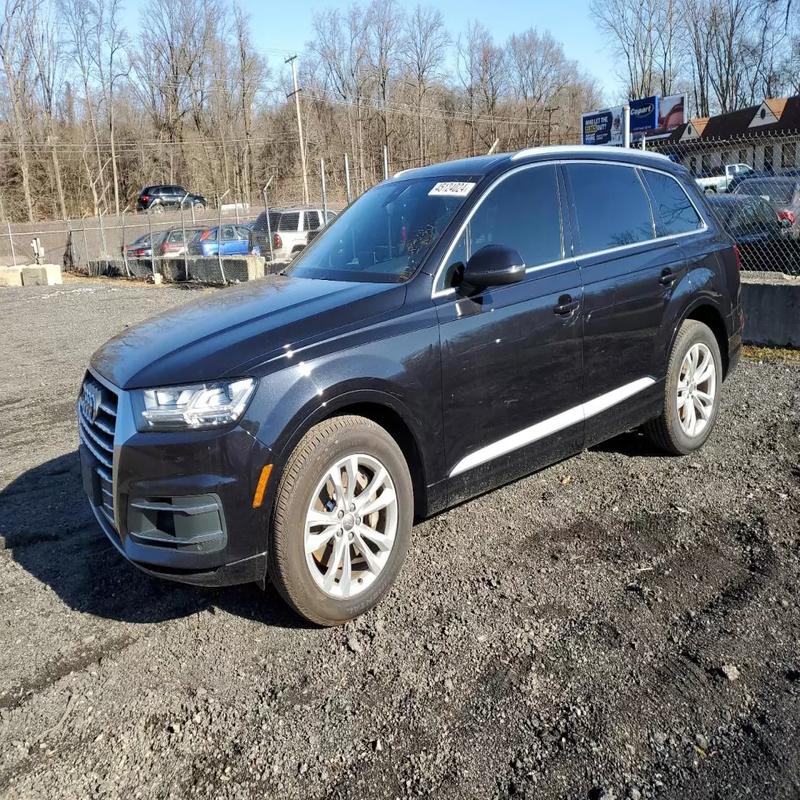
Aucun dommage détecté.
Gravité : aucun